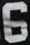
Number: 6